Sinbad: Beyond the Veil of Mists

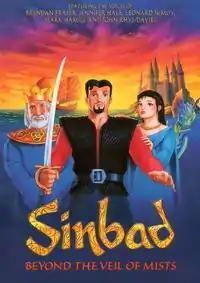
Official Poster

Sinbad: Beyond the Veil of Mists is a 2000 Indian-American animated film. It is the first feature-length computer animation film created exclusively using motion capture. While many animators worked on the project, the human characters were entirely animated using motion capture. It was filmed at Raleigh Studios in Los Angeles, over a three-month period in 1997. The film was produced by Pentafour Software, now known as Pentamedia Graphics.